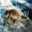
Label: beaver